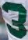
Number: 3